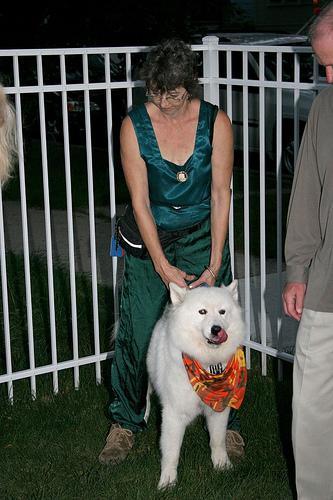
Samoyed